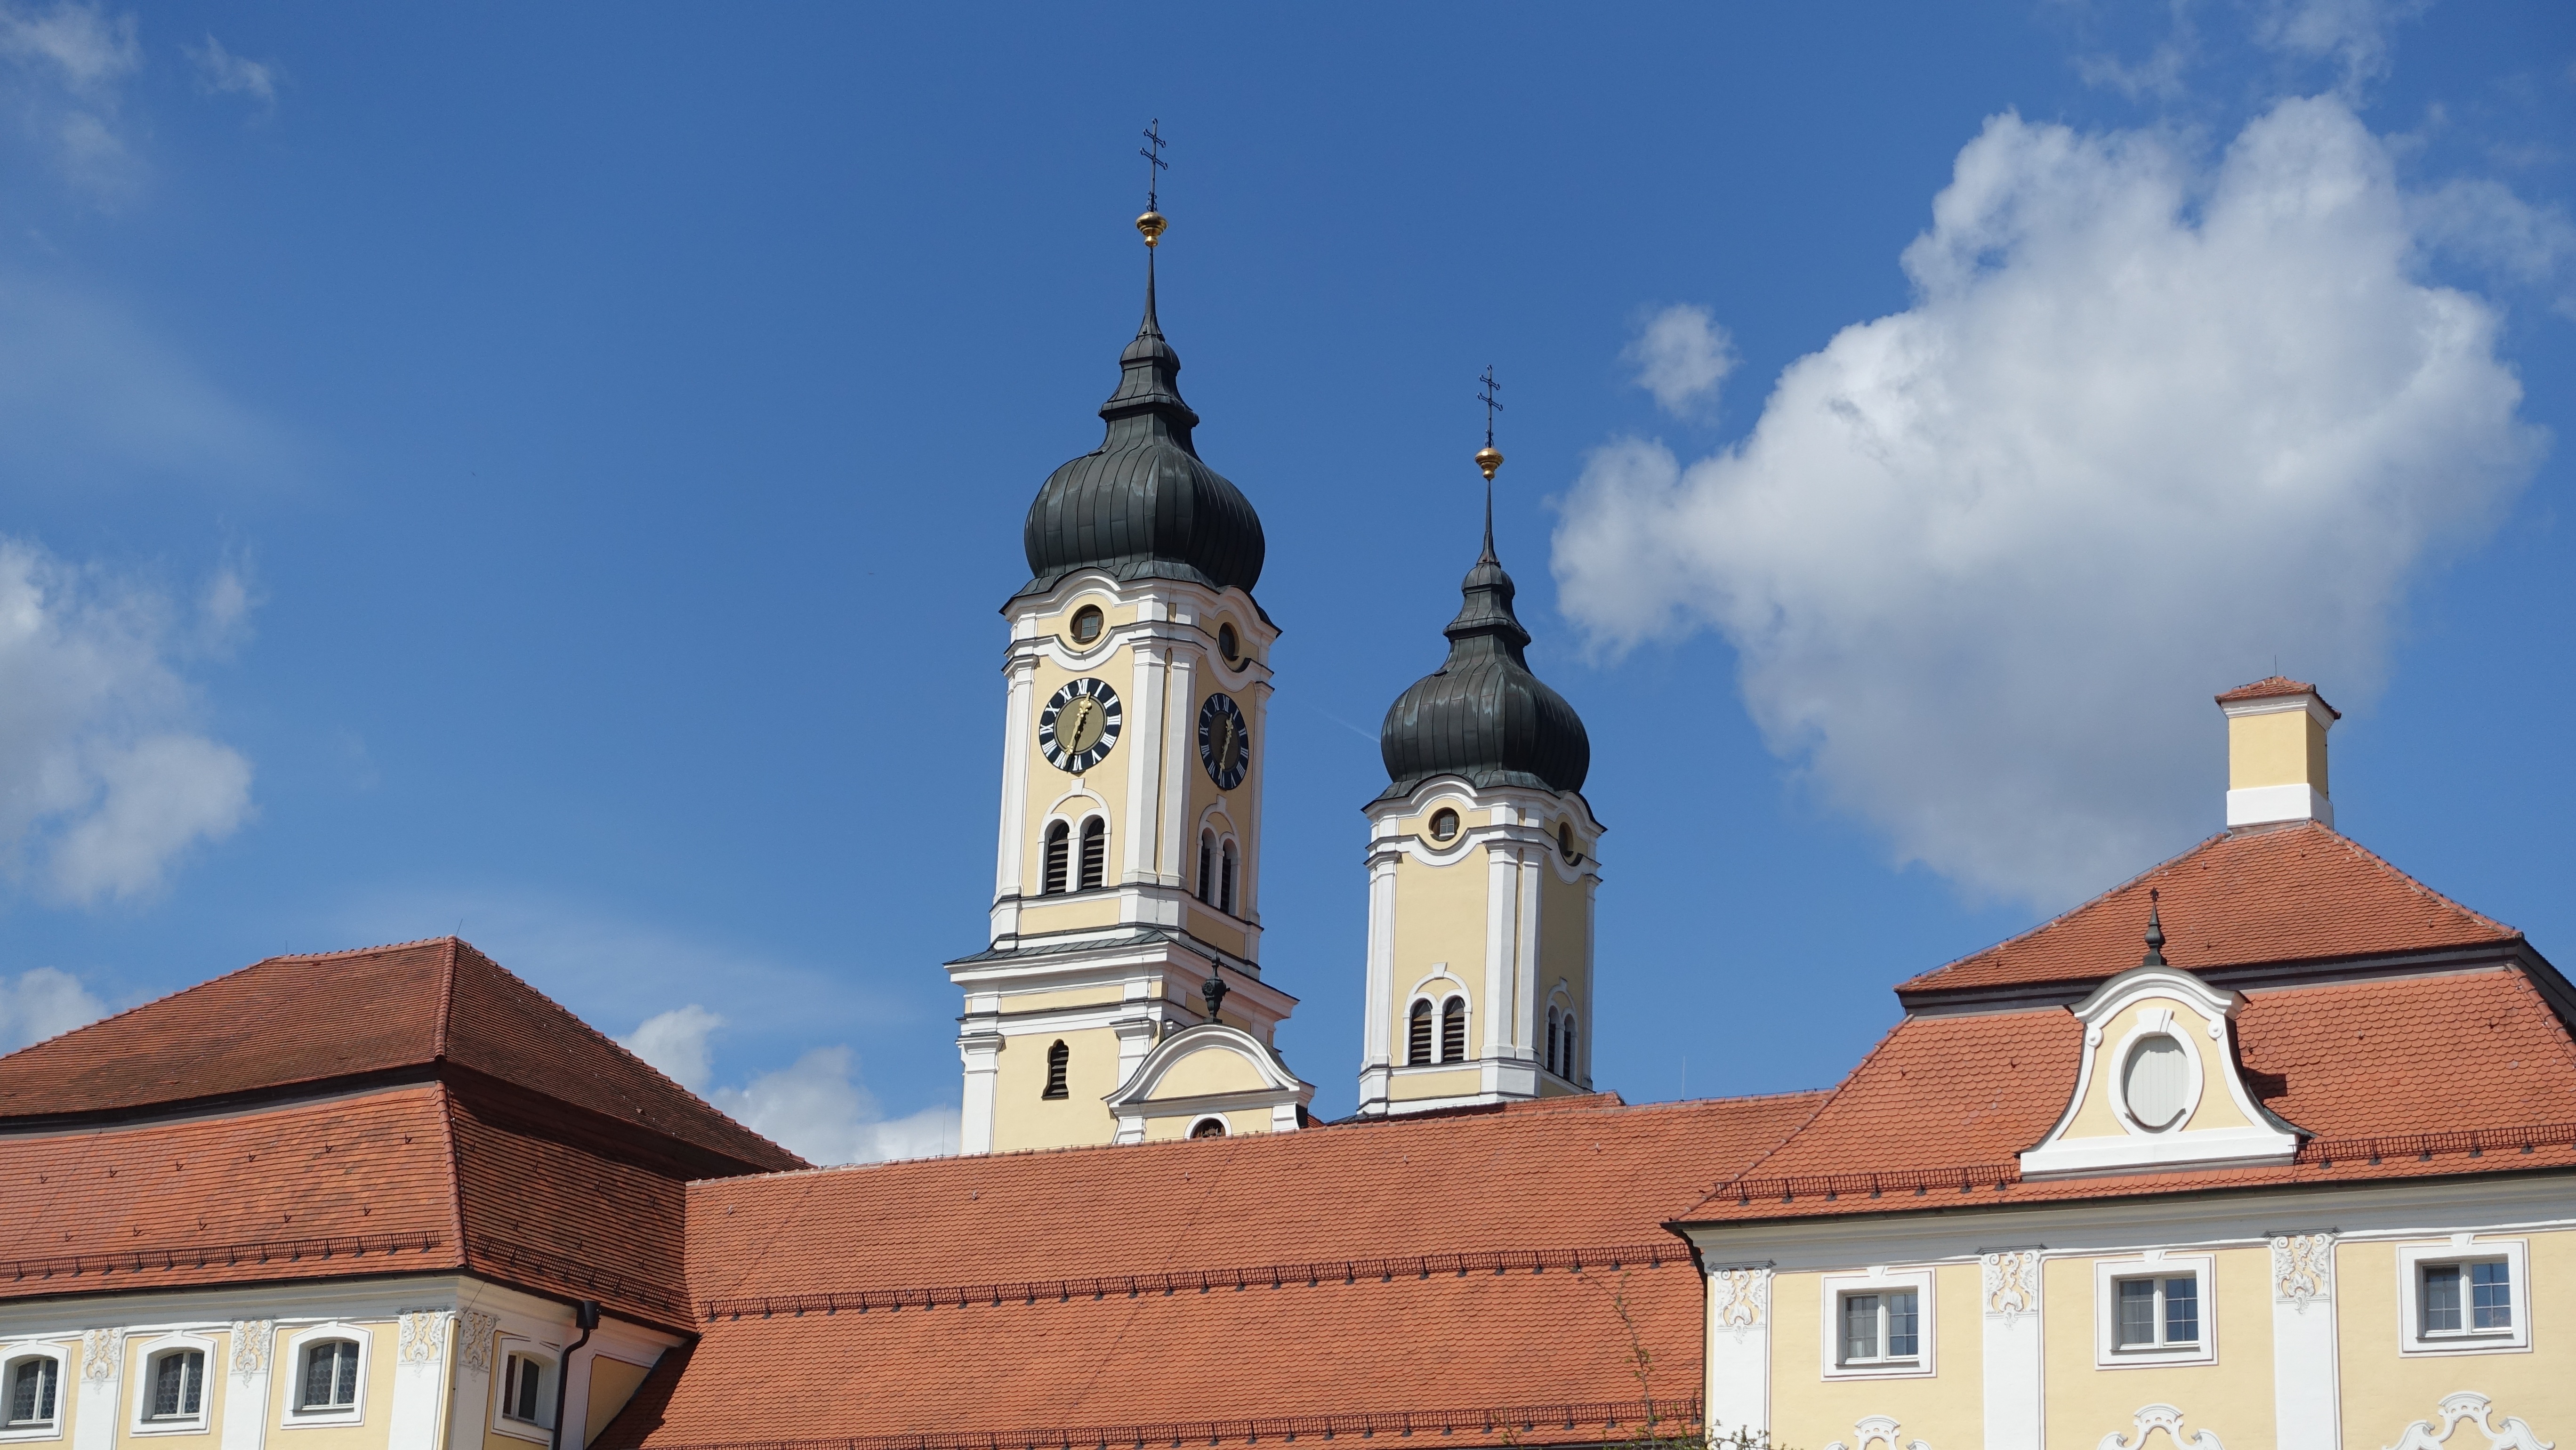
building, tower, church, cathedral, chapel, place of worship, bell tower, catholic, towers, spire, steeple, monastery, baroque, monastery church, pilgrimage church, spanish missions in california, roggenburg